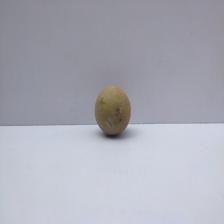
Size: Small